Funafuti Conservation Area

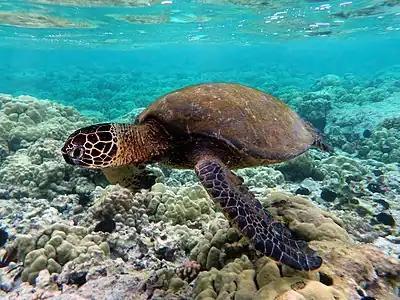
Green sea turtle

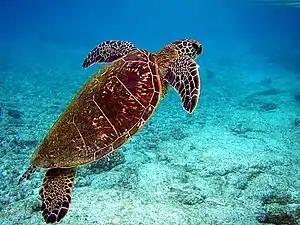
Green sea turtle swimming towards surface

The Funafuti Conservation Area is sometimes called the 'Kogatapu Conservation Area' or 'Funafuti Marine Conservation Area'. Six islets ("motu", in the Tuvaluan language) are included in the Funafuti Conservation Area: Tepuka Vili Vili, (also called Tepuka Savilivili); Fualopa; Fuafatu; Vasafua; Fuagea (also called Fuakea) and Tefala. Vasafua was severely damaged by Cyclone Pam. The coconut palms were washed away, leaving the islet as a sand bar.